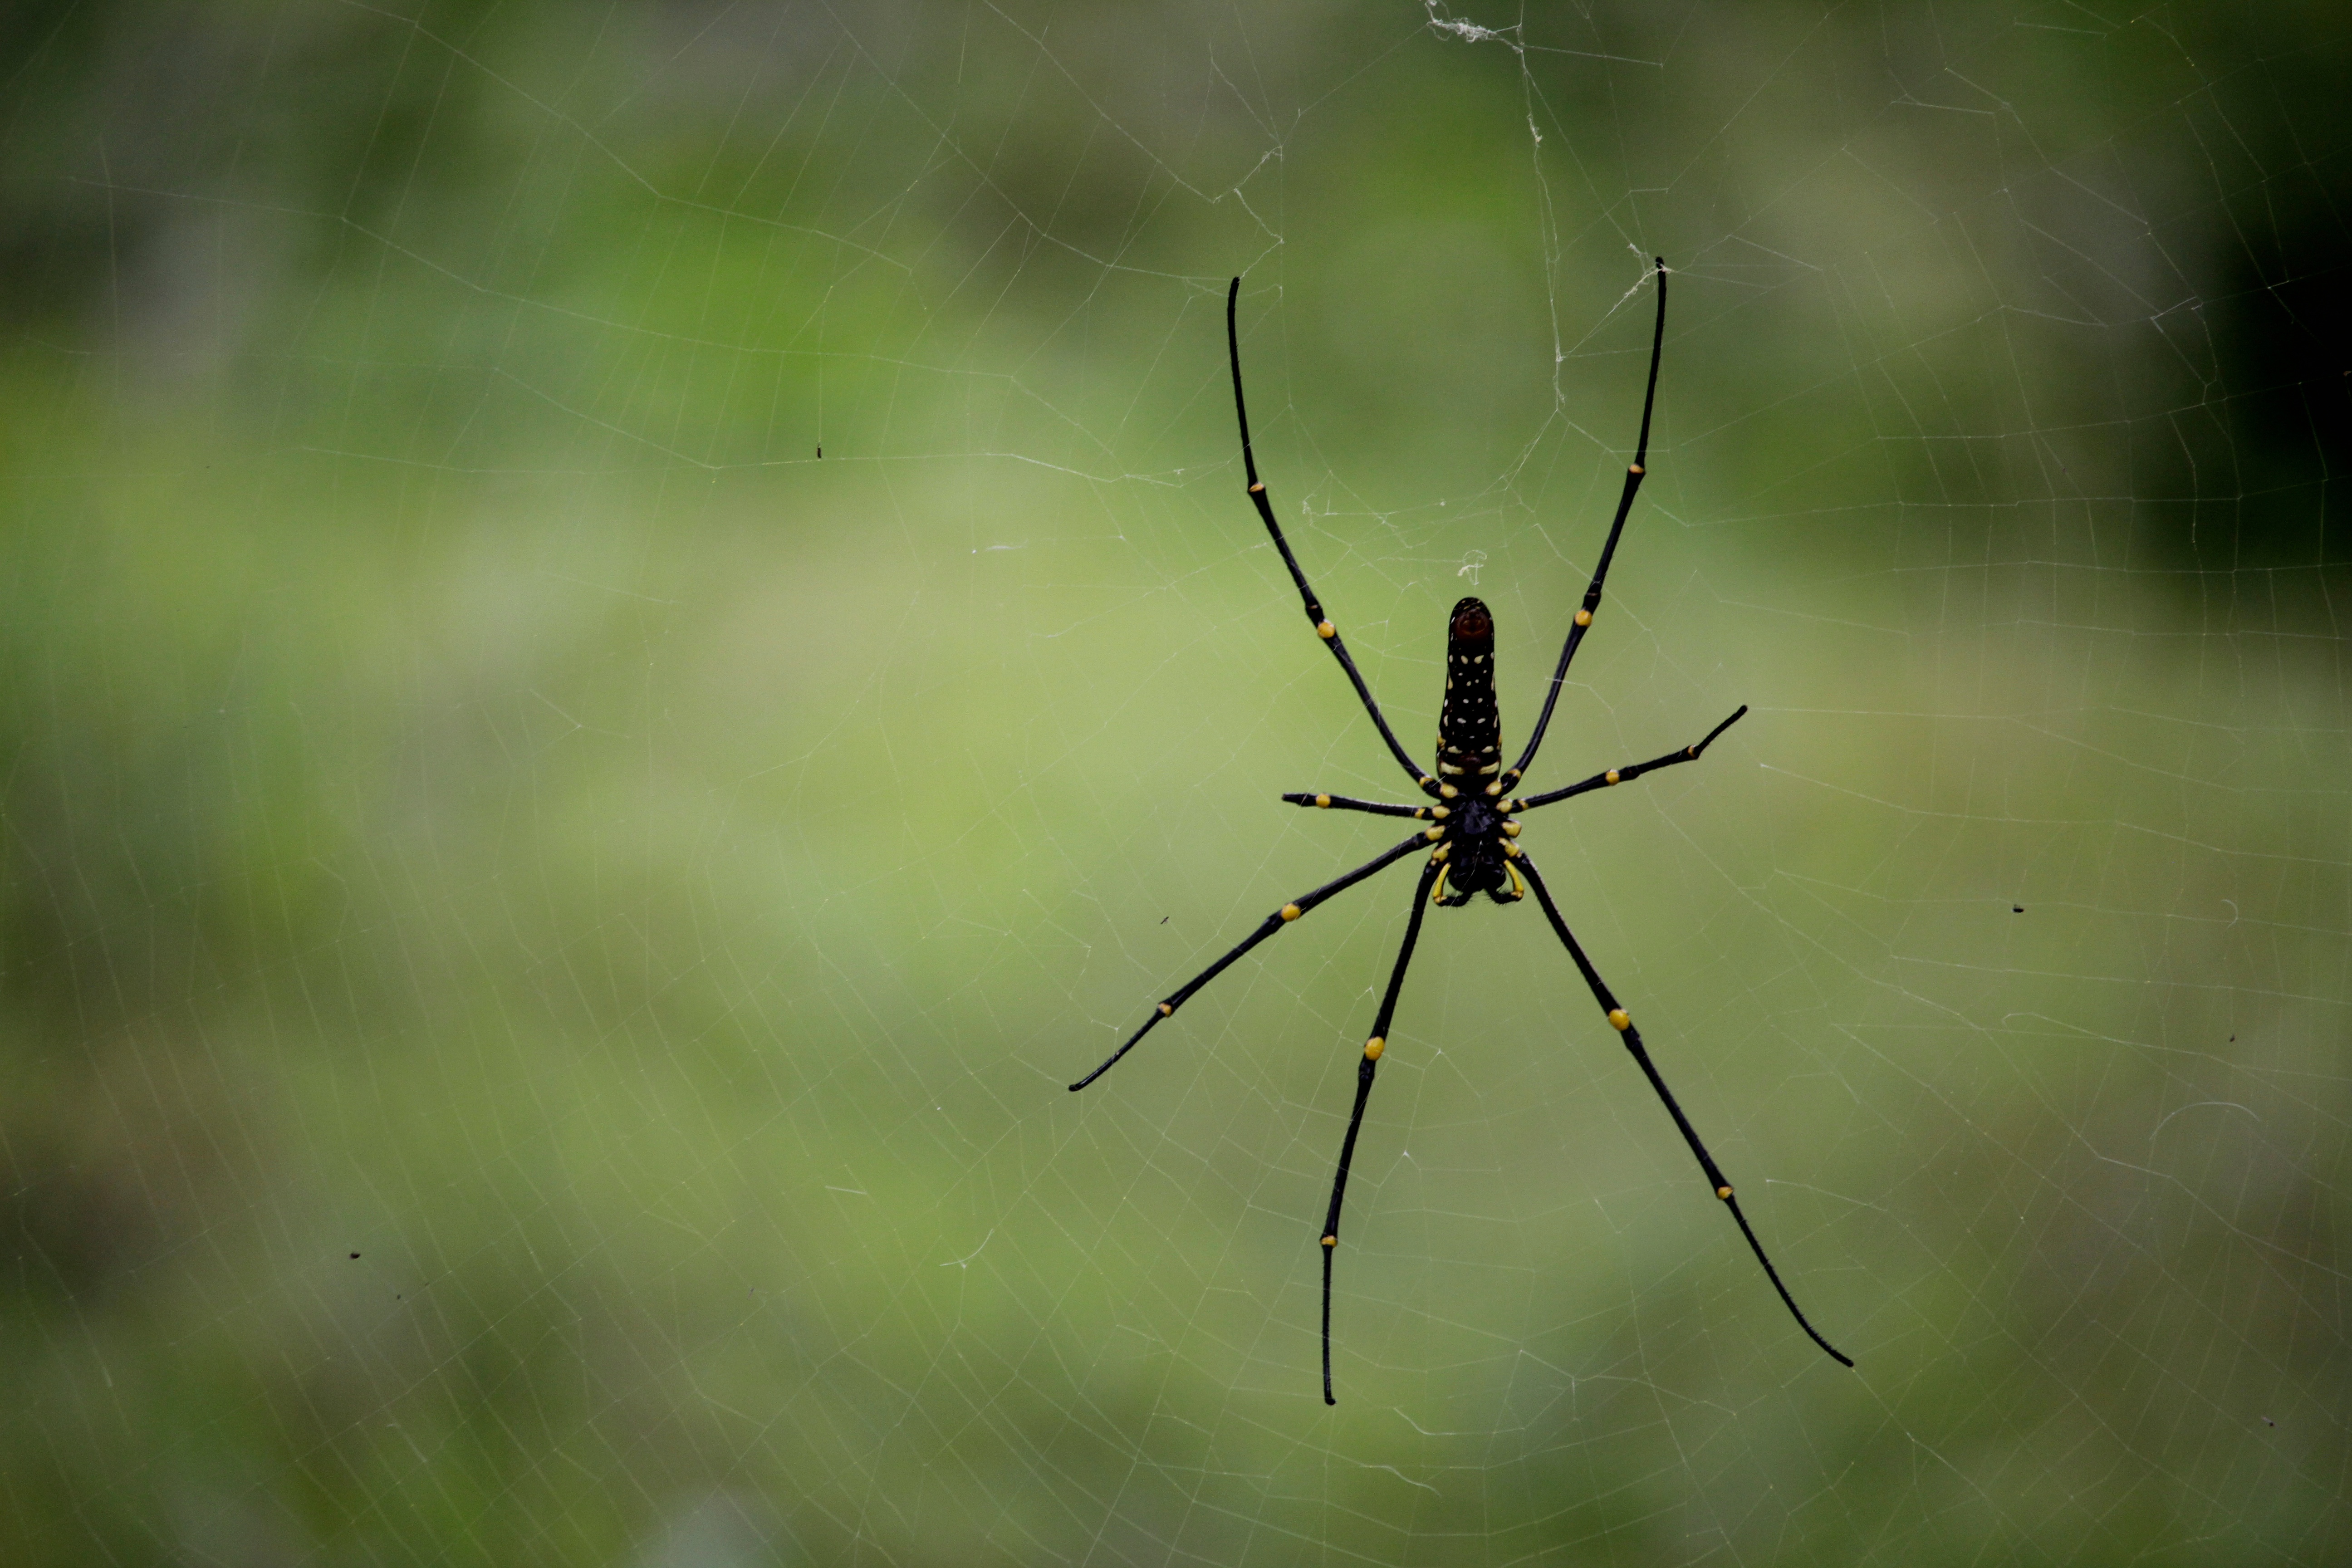
nature, green, fauna, invertebrate, spider web, close up, spider, arachnid, argiope, macro photography, arthropod, european garden spider, araneus, plant stem, orb weaver spider, yellow garden spider